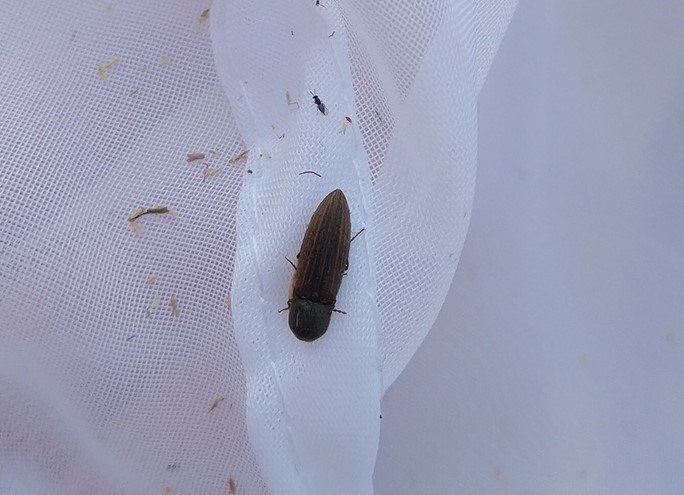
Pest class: clickbeetles_wireworms